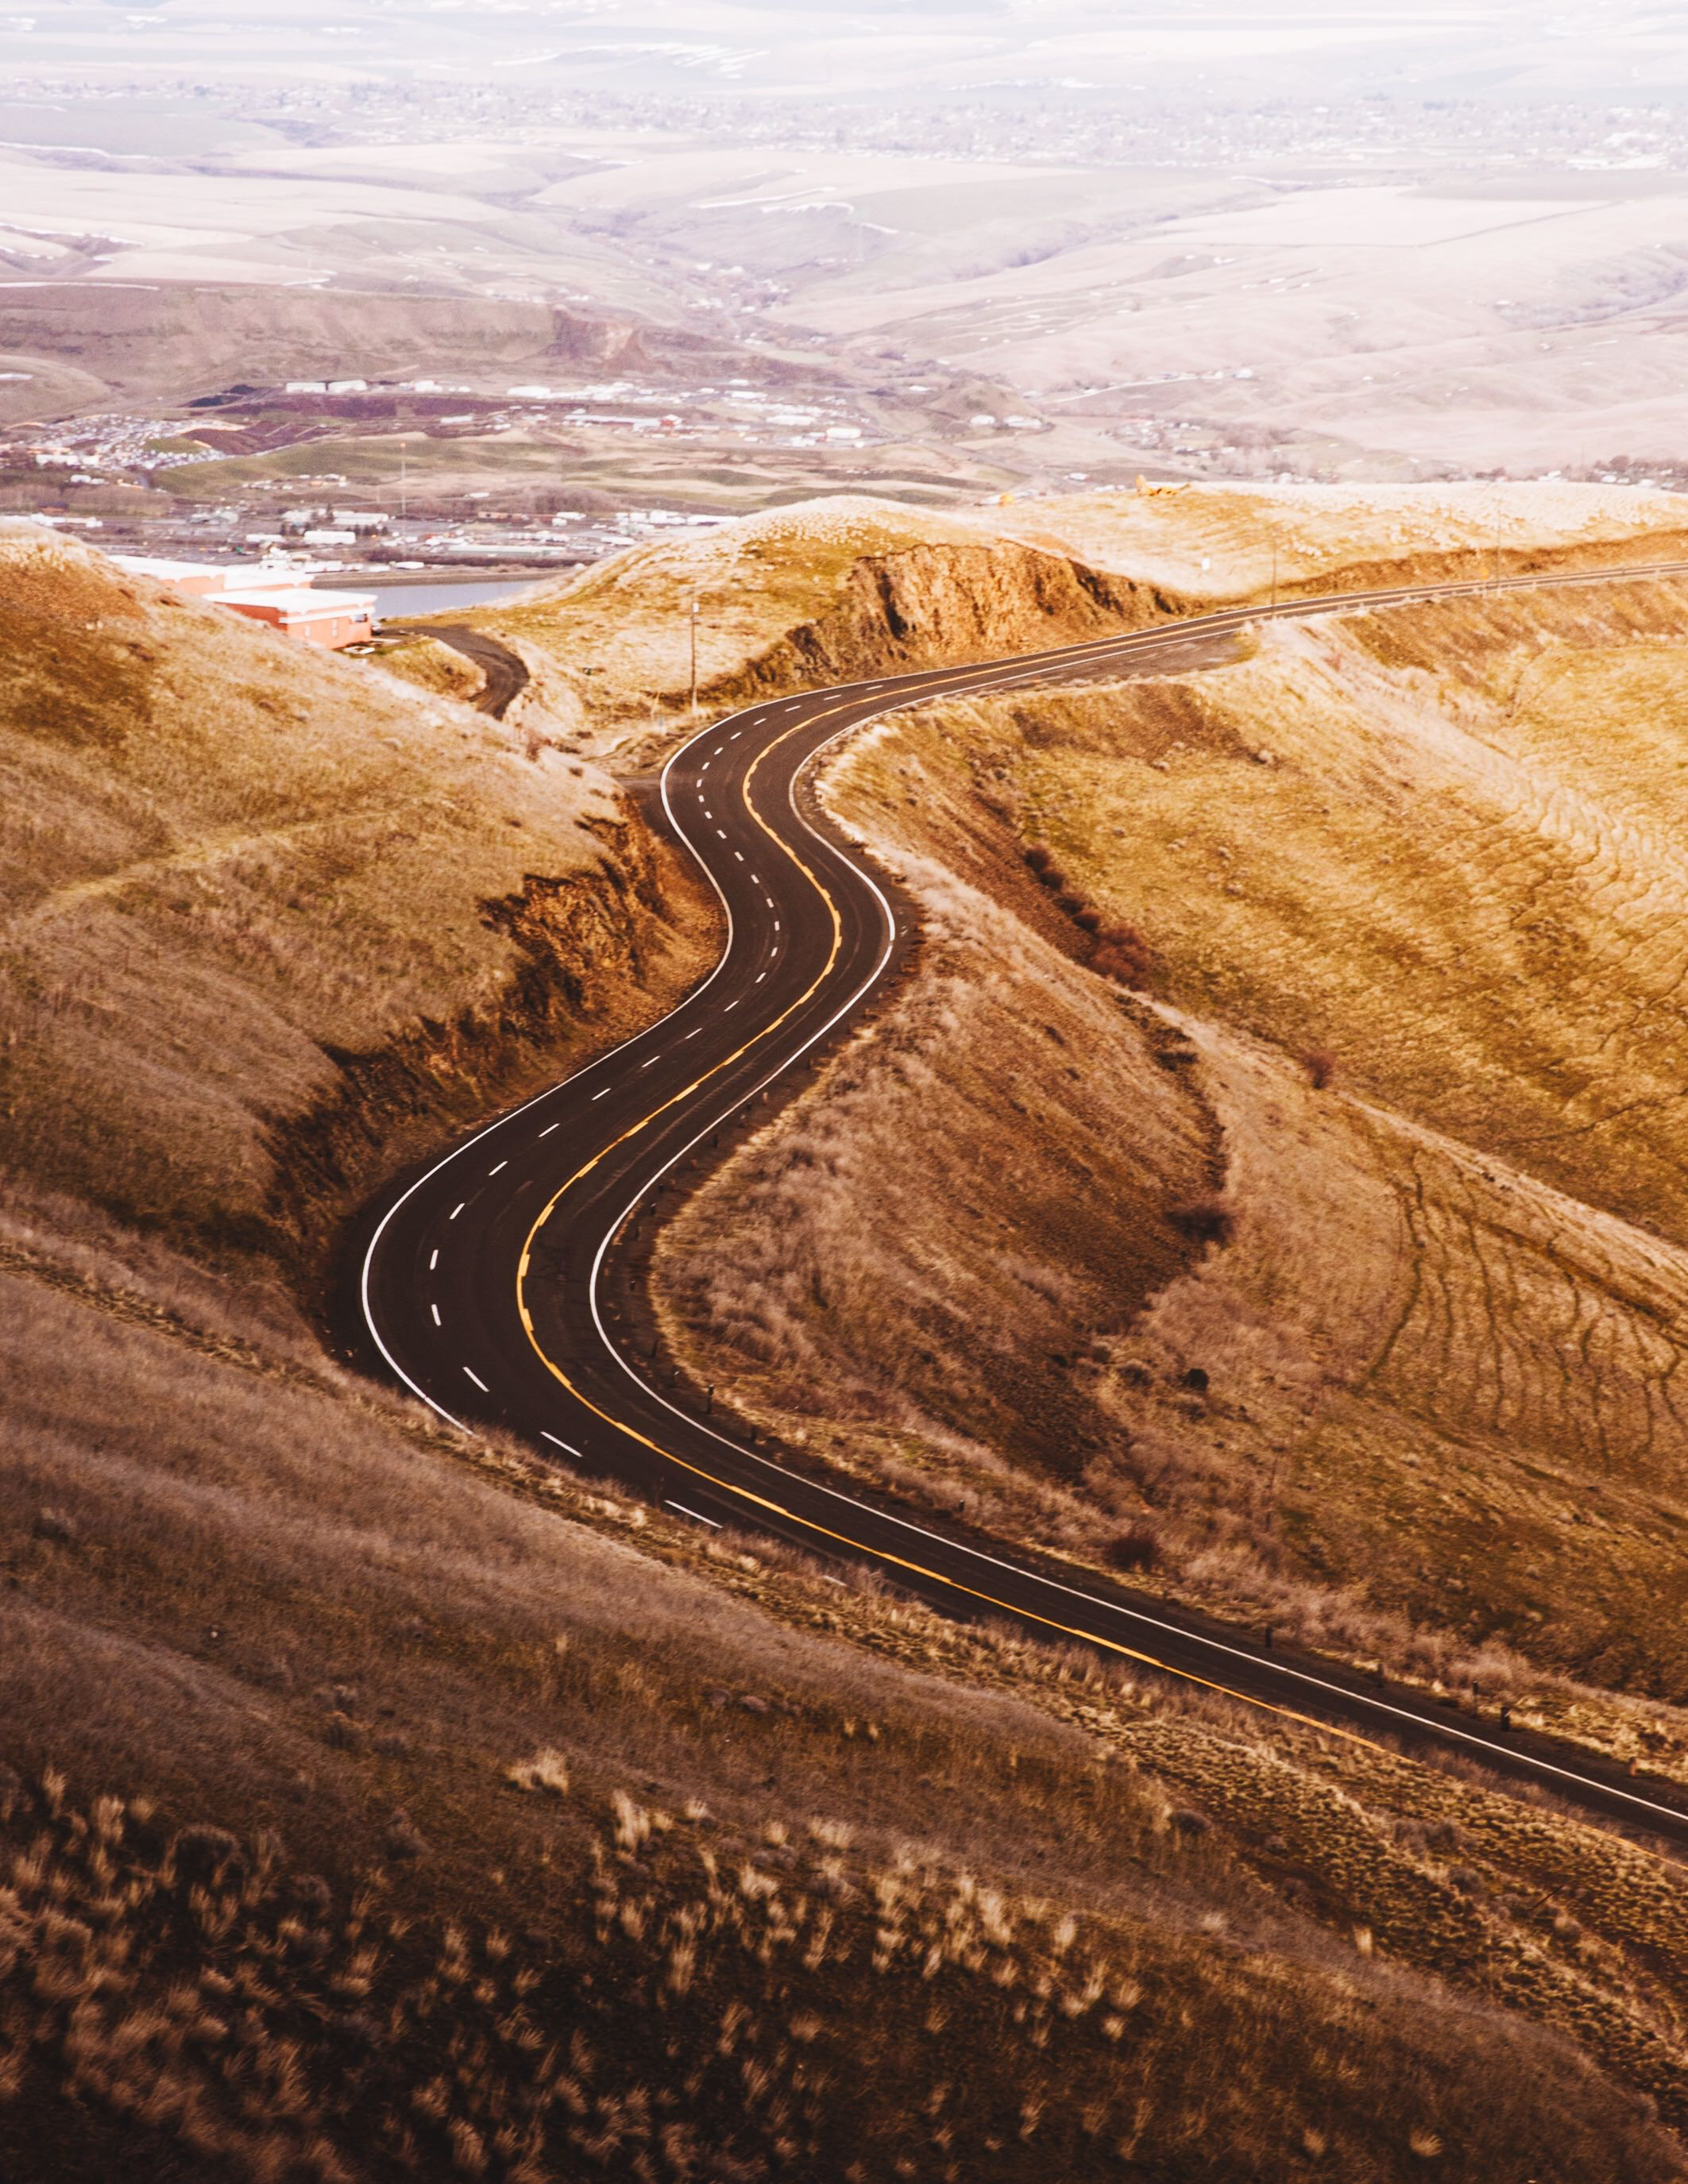
landscape, sand, horizon, road, field, prairie, curve, bend, brown, soil, winding, plain, geology, badlands, plateau, tundra, steppe, landform, aerial photography, geographical feature, grass family